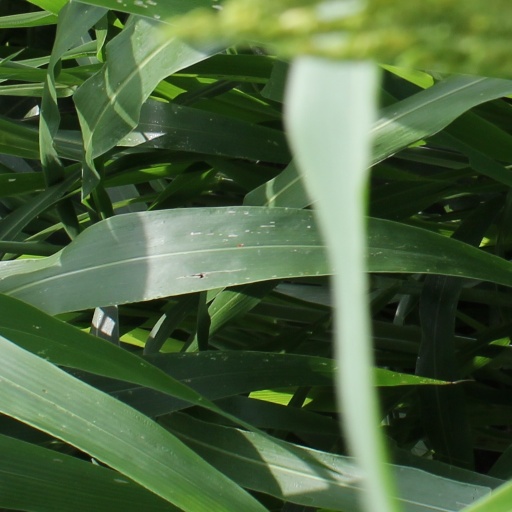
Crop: sorghum